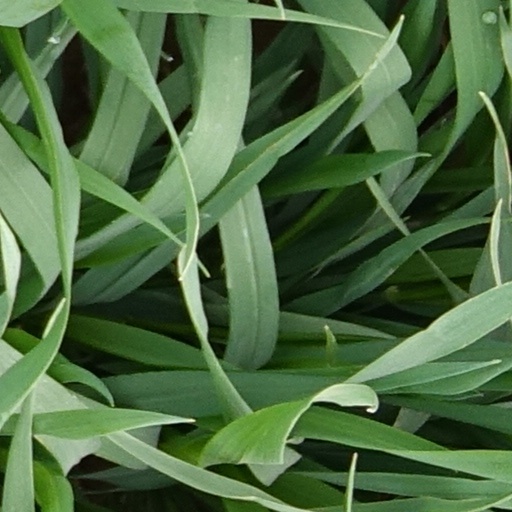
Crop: wheat